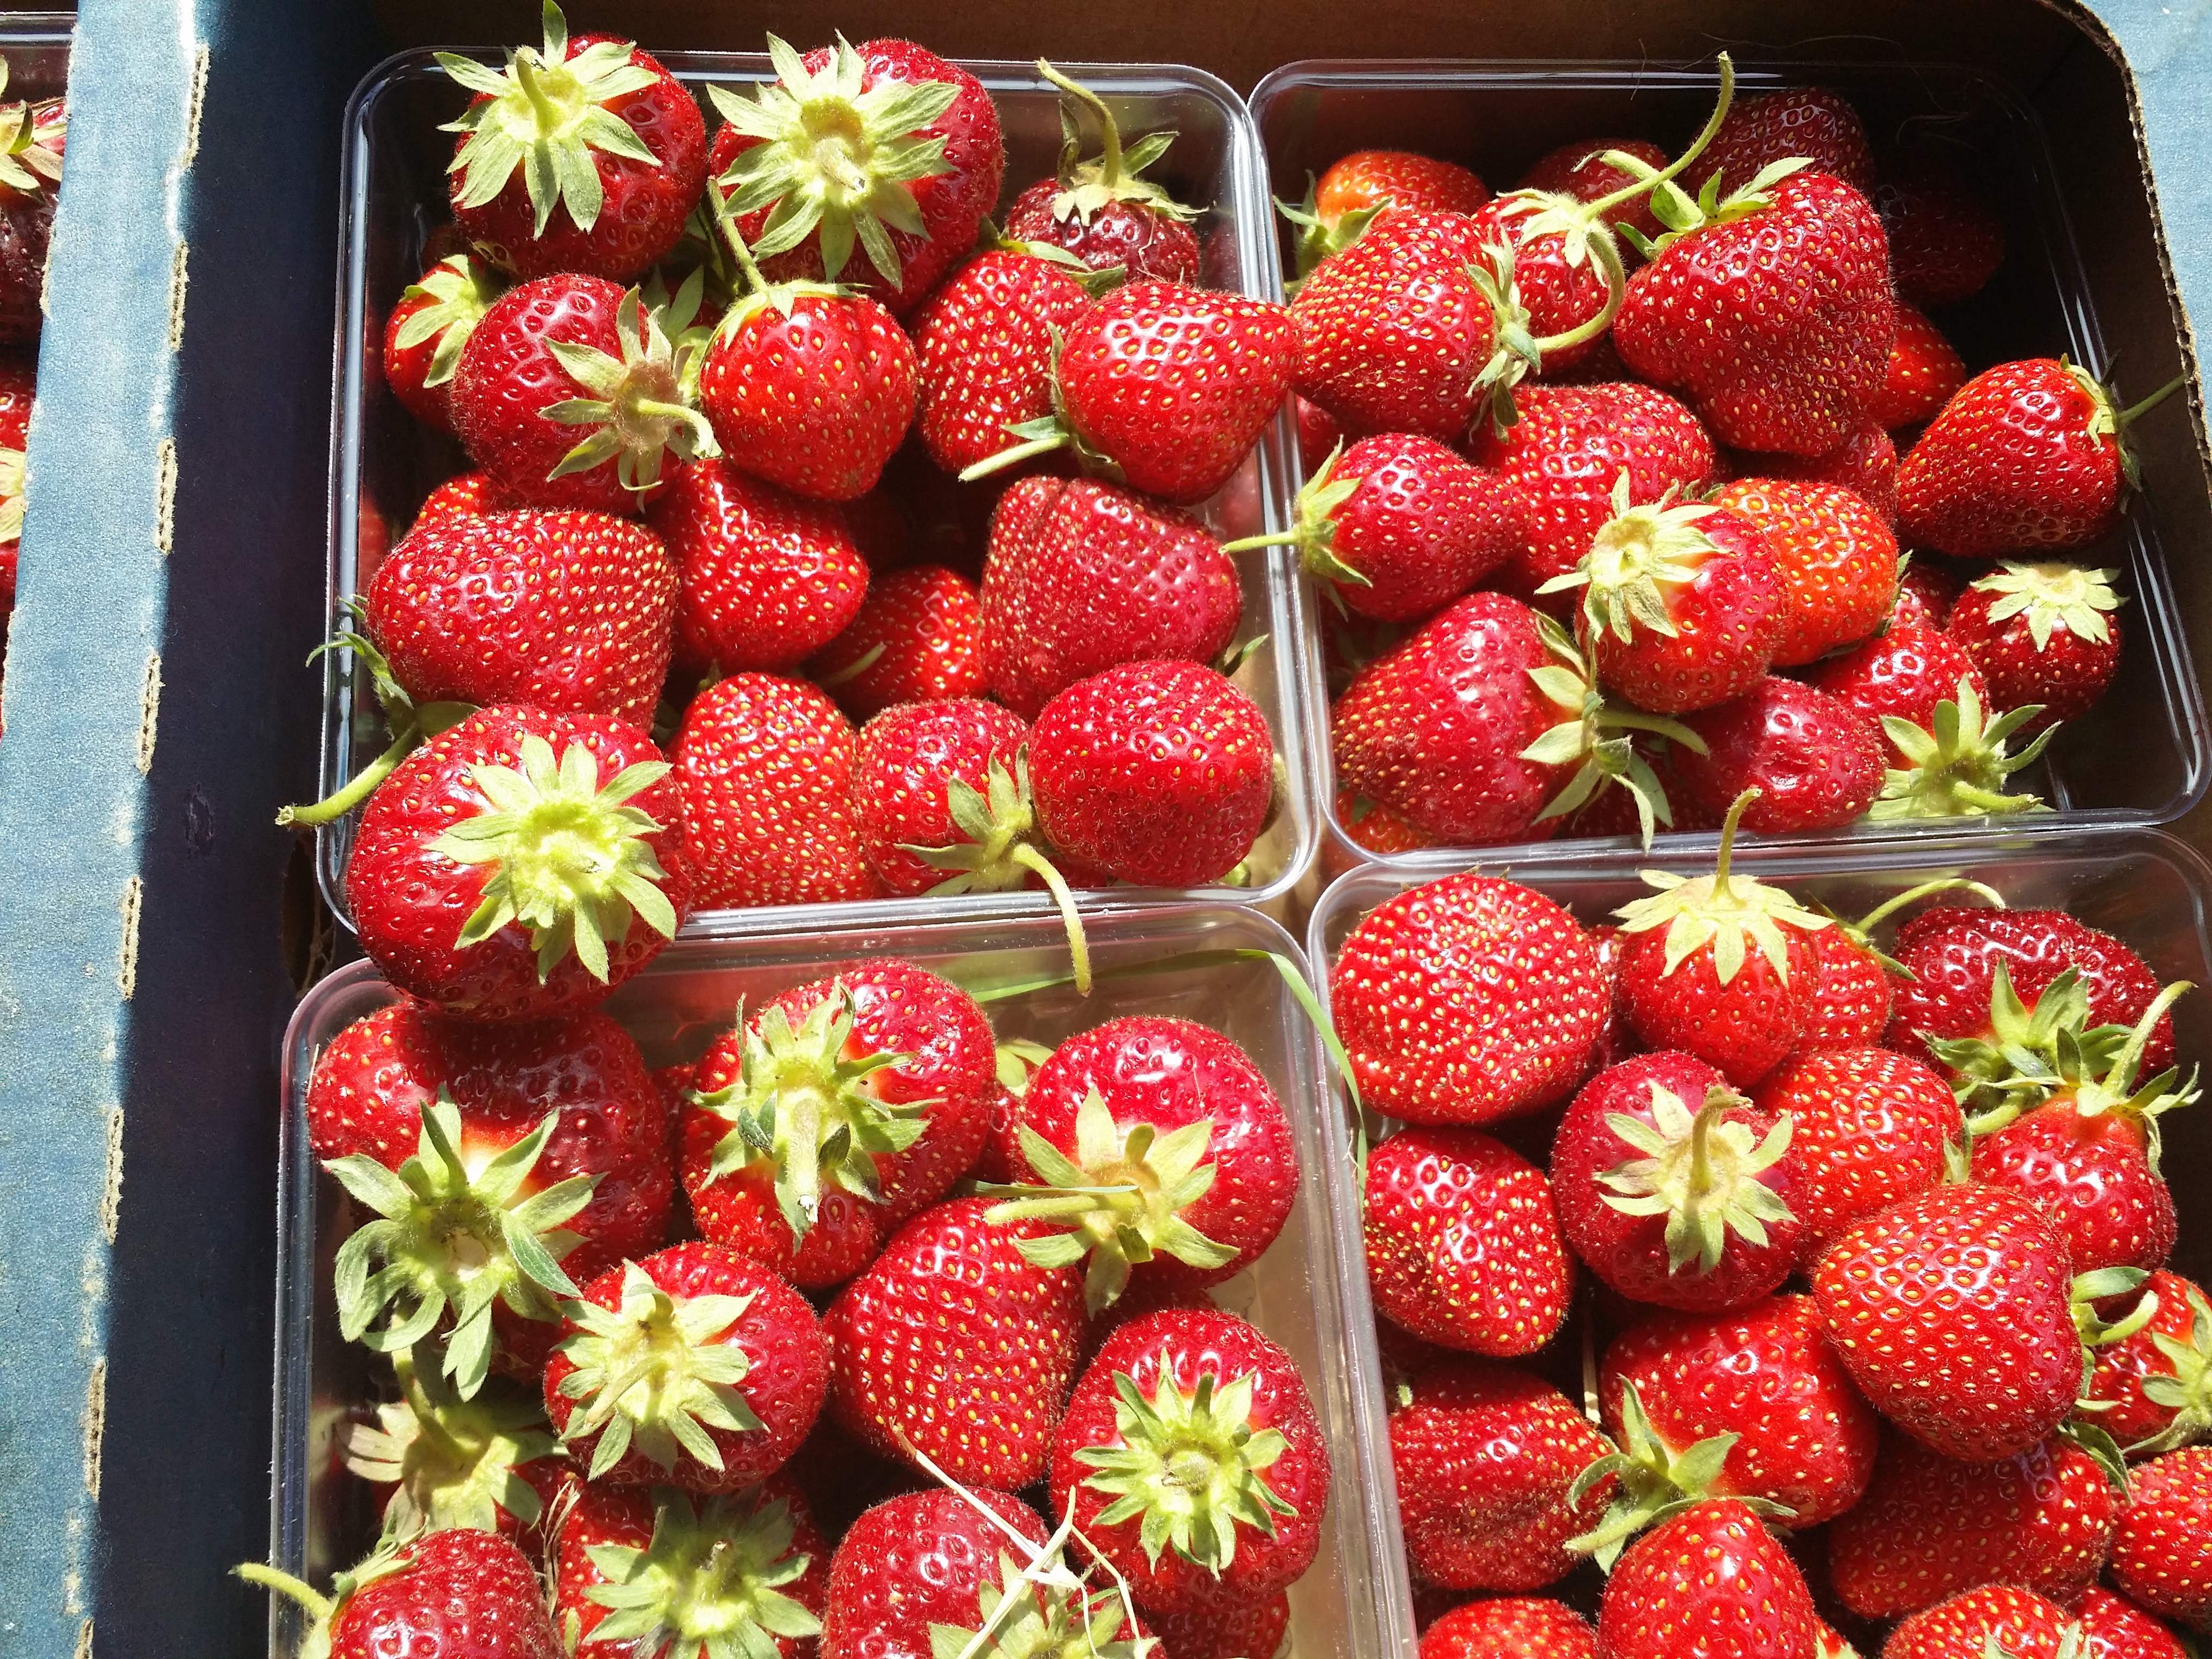
plant, fruit, summer, food, red, produce, natural, fresh, garden, juicy, strawberry, strawberries, organic, frutti di bosco